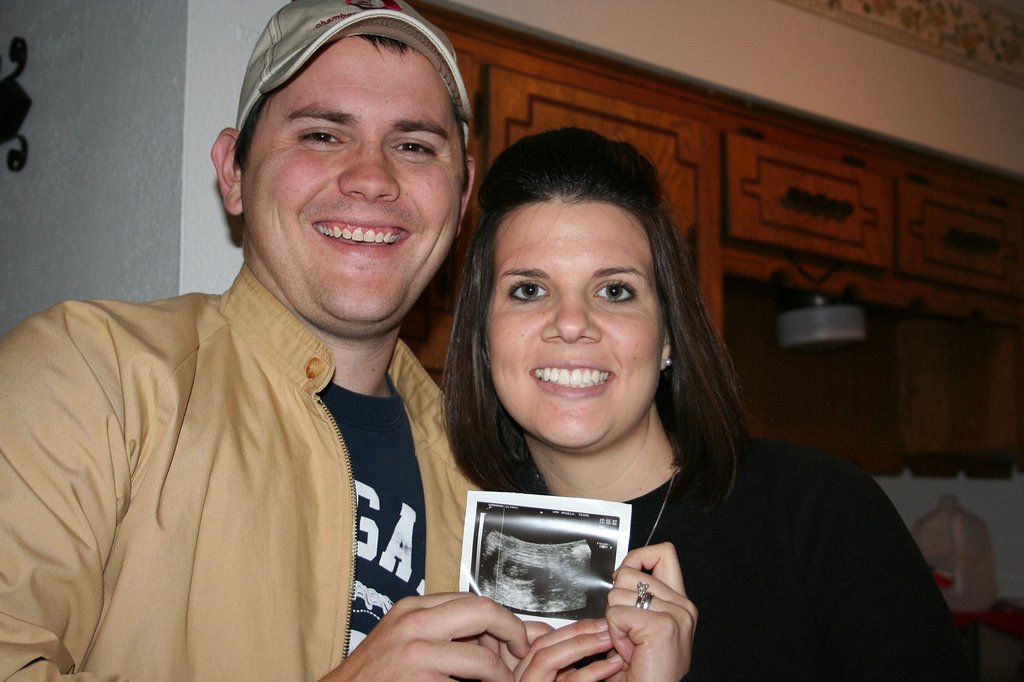
Label: not_food